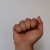
The image shows a hand gesture representing the letter 'A' in Indian Sign Language.